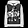
Label: Pullover